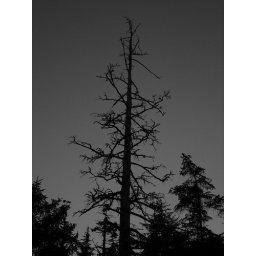
Dead tree in the lemon creek valley in Juneau, AK